International 9000 (COE)

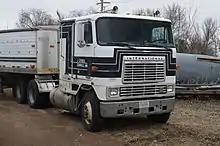
1984 International CO9670

For 1981, International Harvester introduced the CO9670 cabover to replace the Transtar II CO4070 in production since 1974. Sharing its doors with the Transtar 4300, the C09670 featured a wider cab, and larger windows and windshield. The trapezoidal grille used on all large International cabovers since 1965 was redesigned to include the headlights.